Tobias Kroner

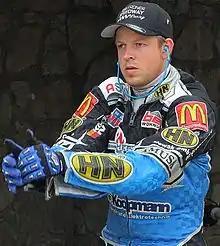

Tobias Kroner (born 16 October 1985) is a former motorcycle speedway rider from Germany. He earned 9 international caps for the German national speedway team.